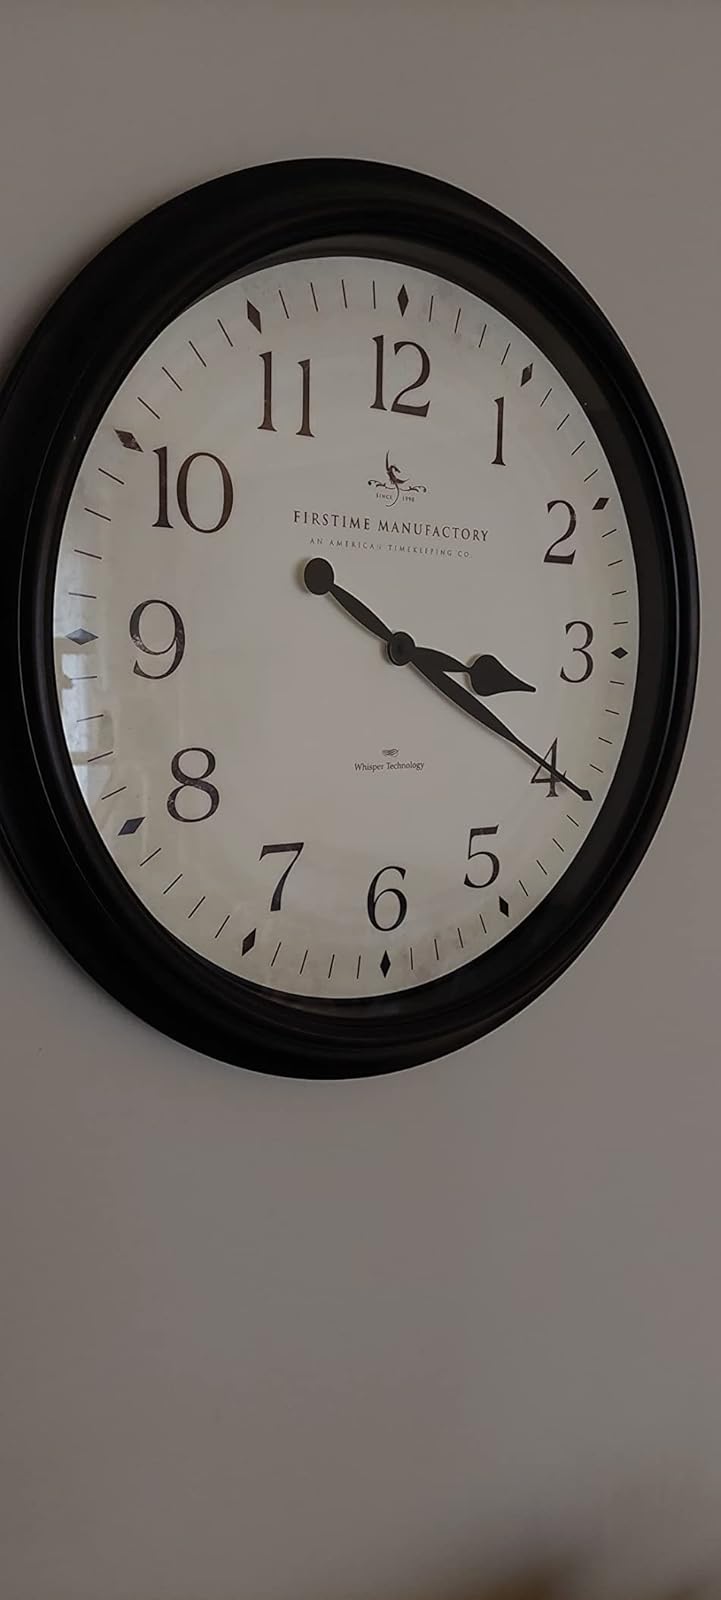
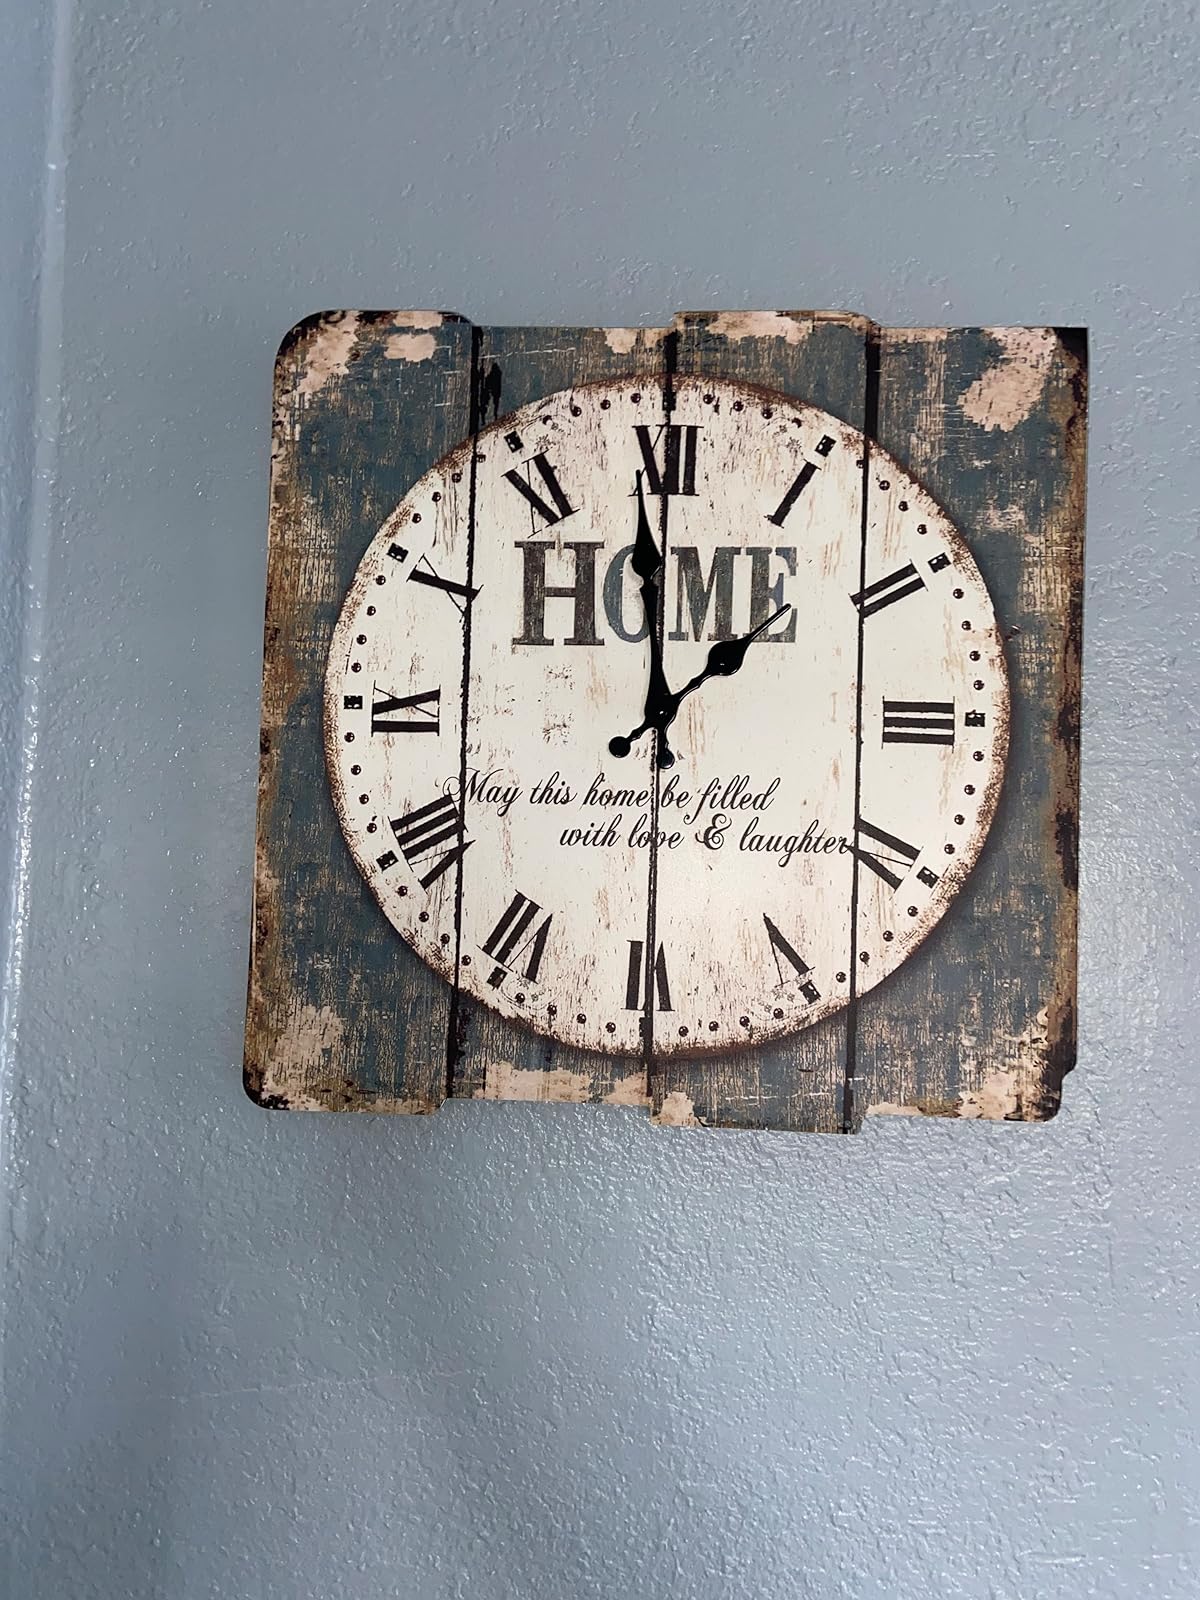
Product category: clock
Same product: no